Osceola Park Historic Residential District

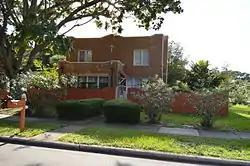

The Osceola Park Historic Residential District is in Vero Beach, Florida. It contains the homes of several former city officials from as far back as the 1920s. On January 13, 2013, it was added to the National Register of Historic Places.